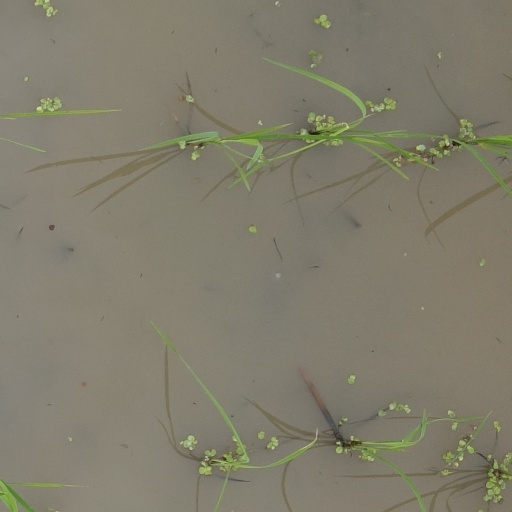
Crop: rice